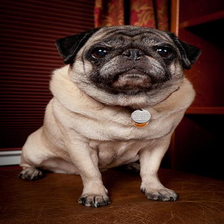
Species: dog
Breed: pug